Chad–Libya border

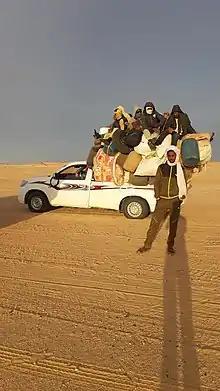
Travelling near the Chad-Libya border

The border consists of two straight line segments. The first is a continuation of the Libya–Niger border; this section continues from the tripoint in a straight line for about 113 km (70 mi) up to the Tropic of Cancer. The border then turns to the southeast, running for 942 km (586 mi) to the tripoint with Sudan. The border lies wholly within the Sahara Desert, cutting through parts of the Tibesti Mountains in the far west. The remote Bikku Bitti mountain is located very close to the border on the Libyan side.